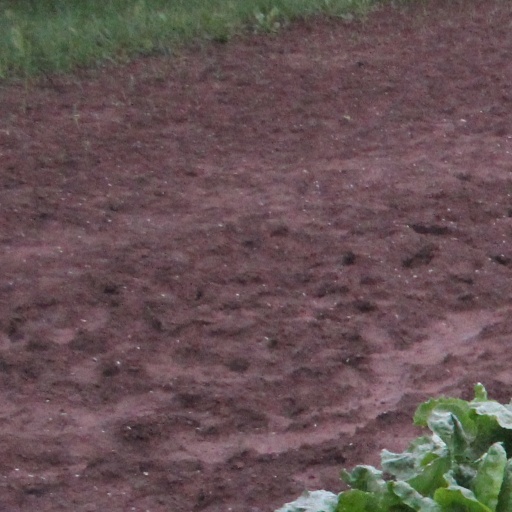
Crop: sugar beet